Brock University

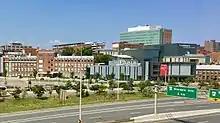
The MIWSFPA campus, in 2017

Construction began in the fall of 2012 on the Marilyn I. Walker School of Fine and Performing Arts in downtown St. Catharines. The facility was designed by Diamond Schmitt Architects and included the adaptive reuse of the Canada Hair Cloth Company, a five-storey brick and timber frame building from the 19th century.